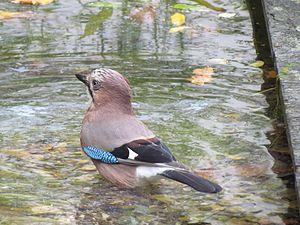
Garrulus glandarius Geai des chênes à Hannover en Allmagne Italiano: Garrulus glandarius ad Hannover